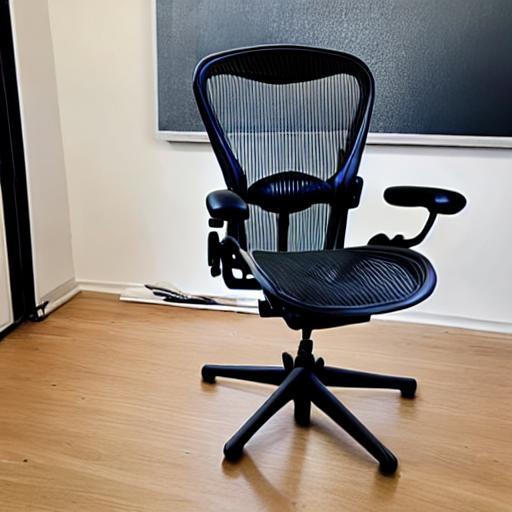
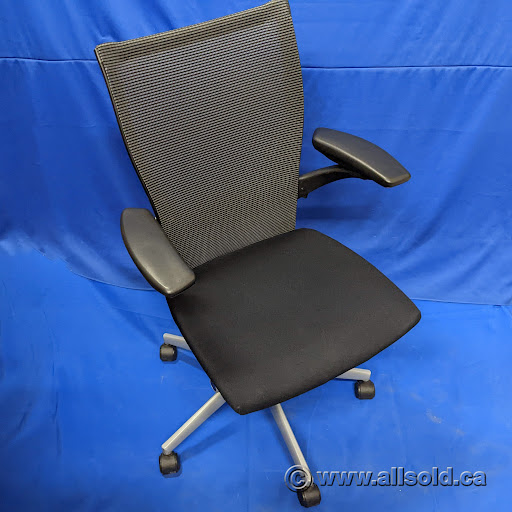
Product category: items_chair
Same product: no